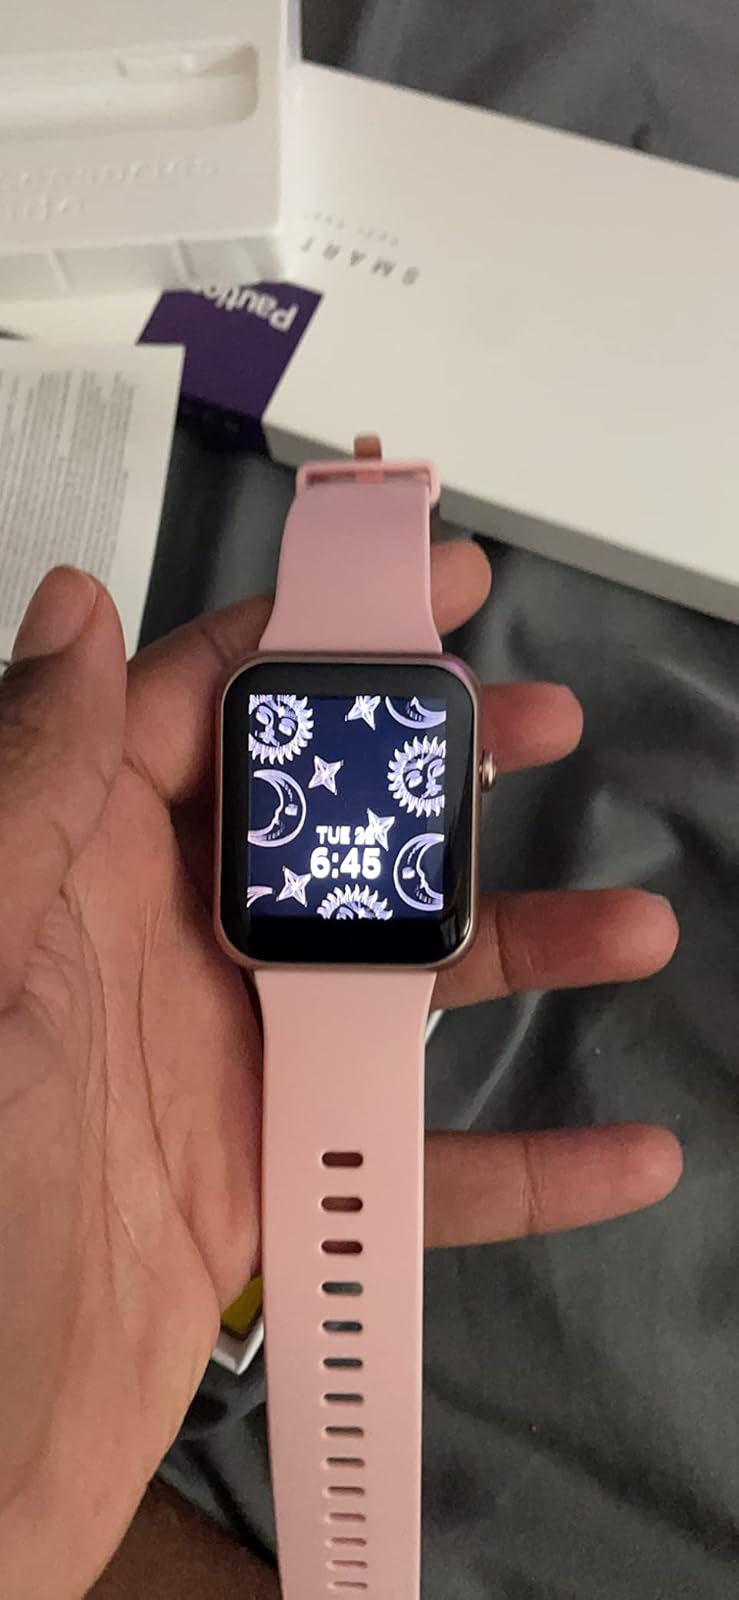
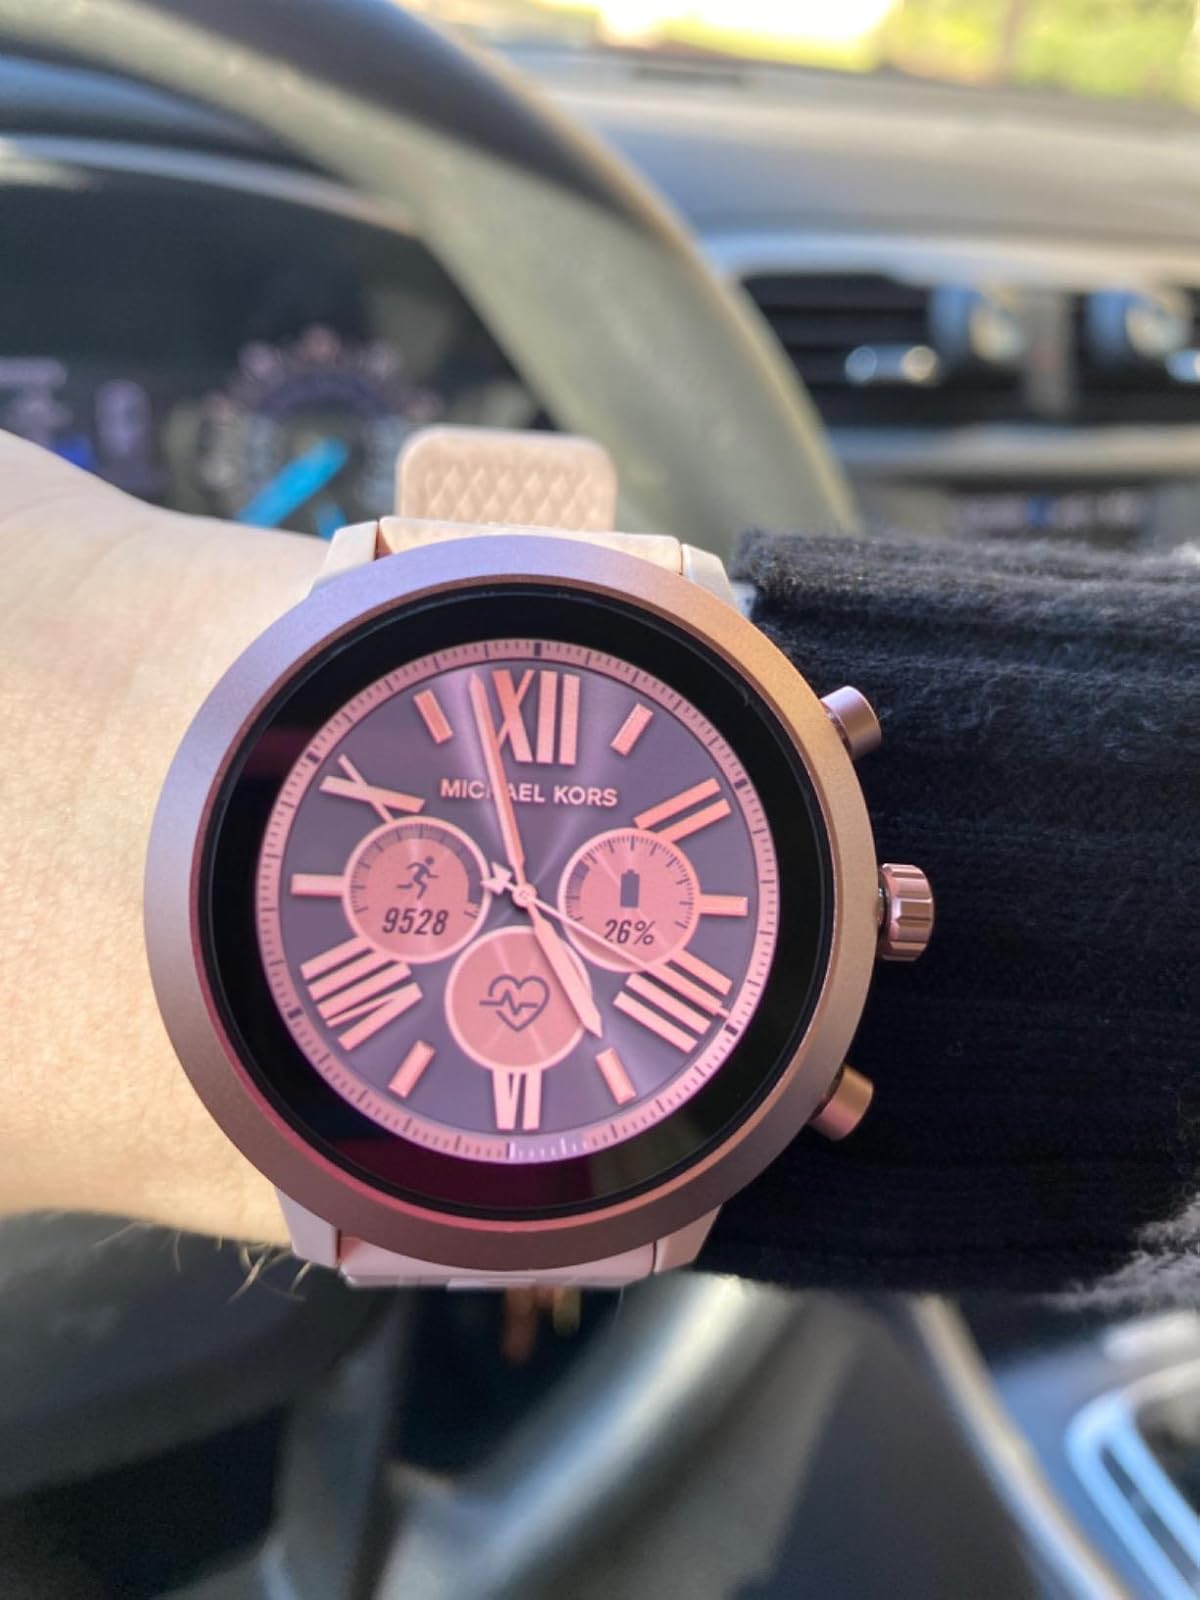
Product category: smartwatch
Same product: no